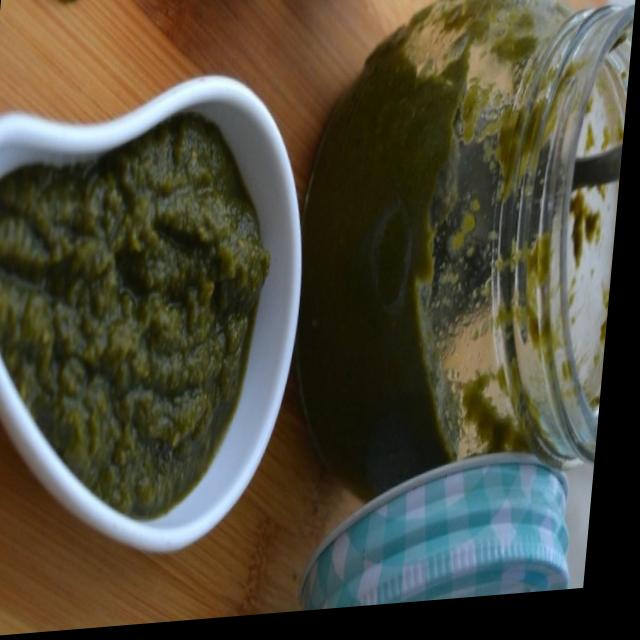
Dish: green_chutney